Battle of Preston (1648)

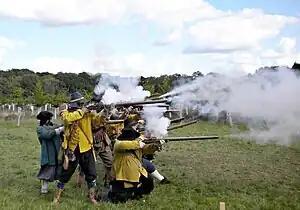

Infantry formations, equipment and tactics were similar in the armies. The basic tactical formation was the regiment, which varied greatly in size. An infantry regiment was usually made up of 10 companies and typically had a nominal strength of 800 or 1,000 men that was rarely met. Each was composed of musketeers and pikemen.